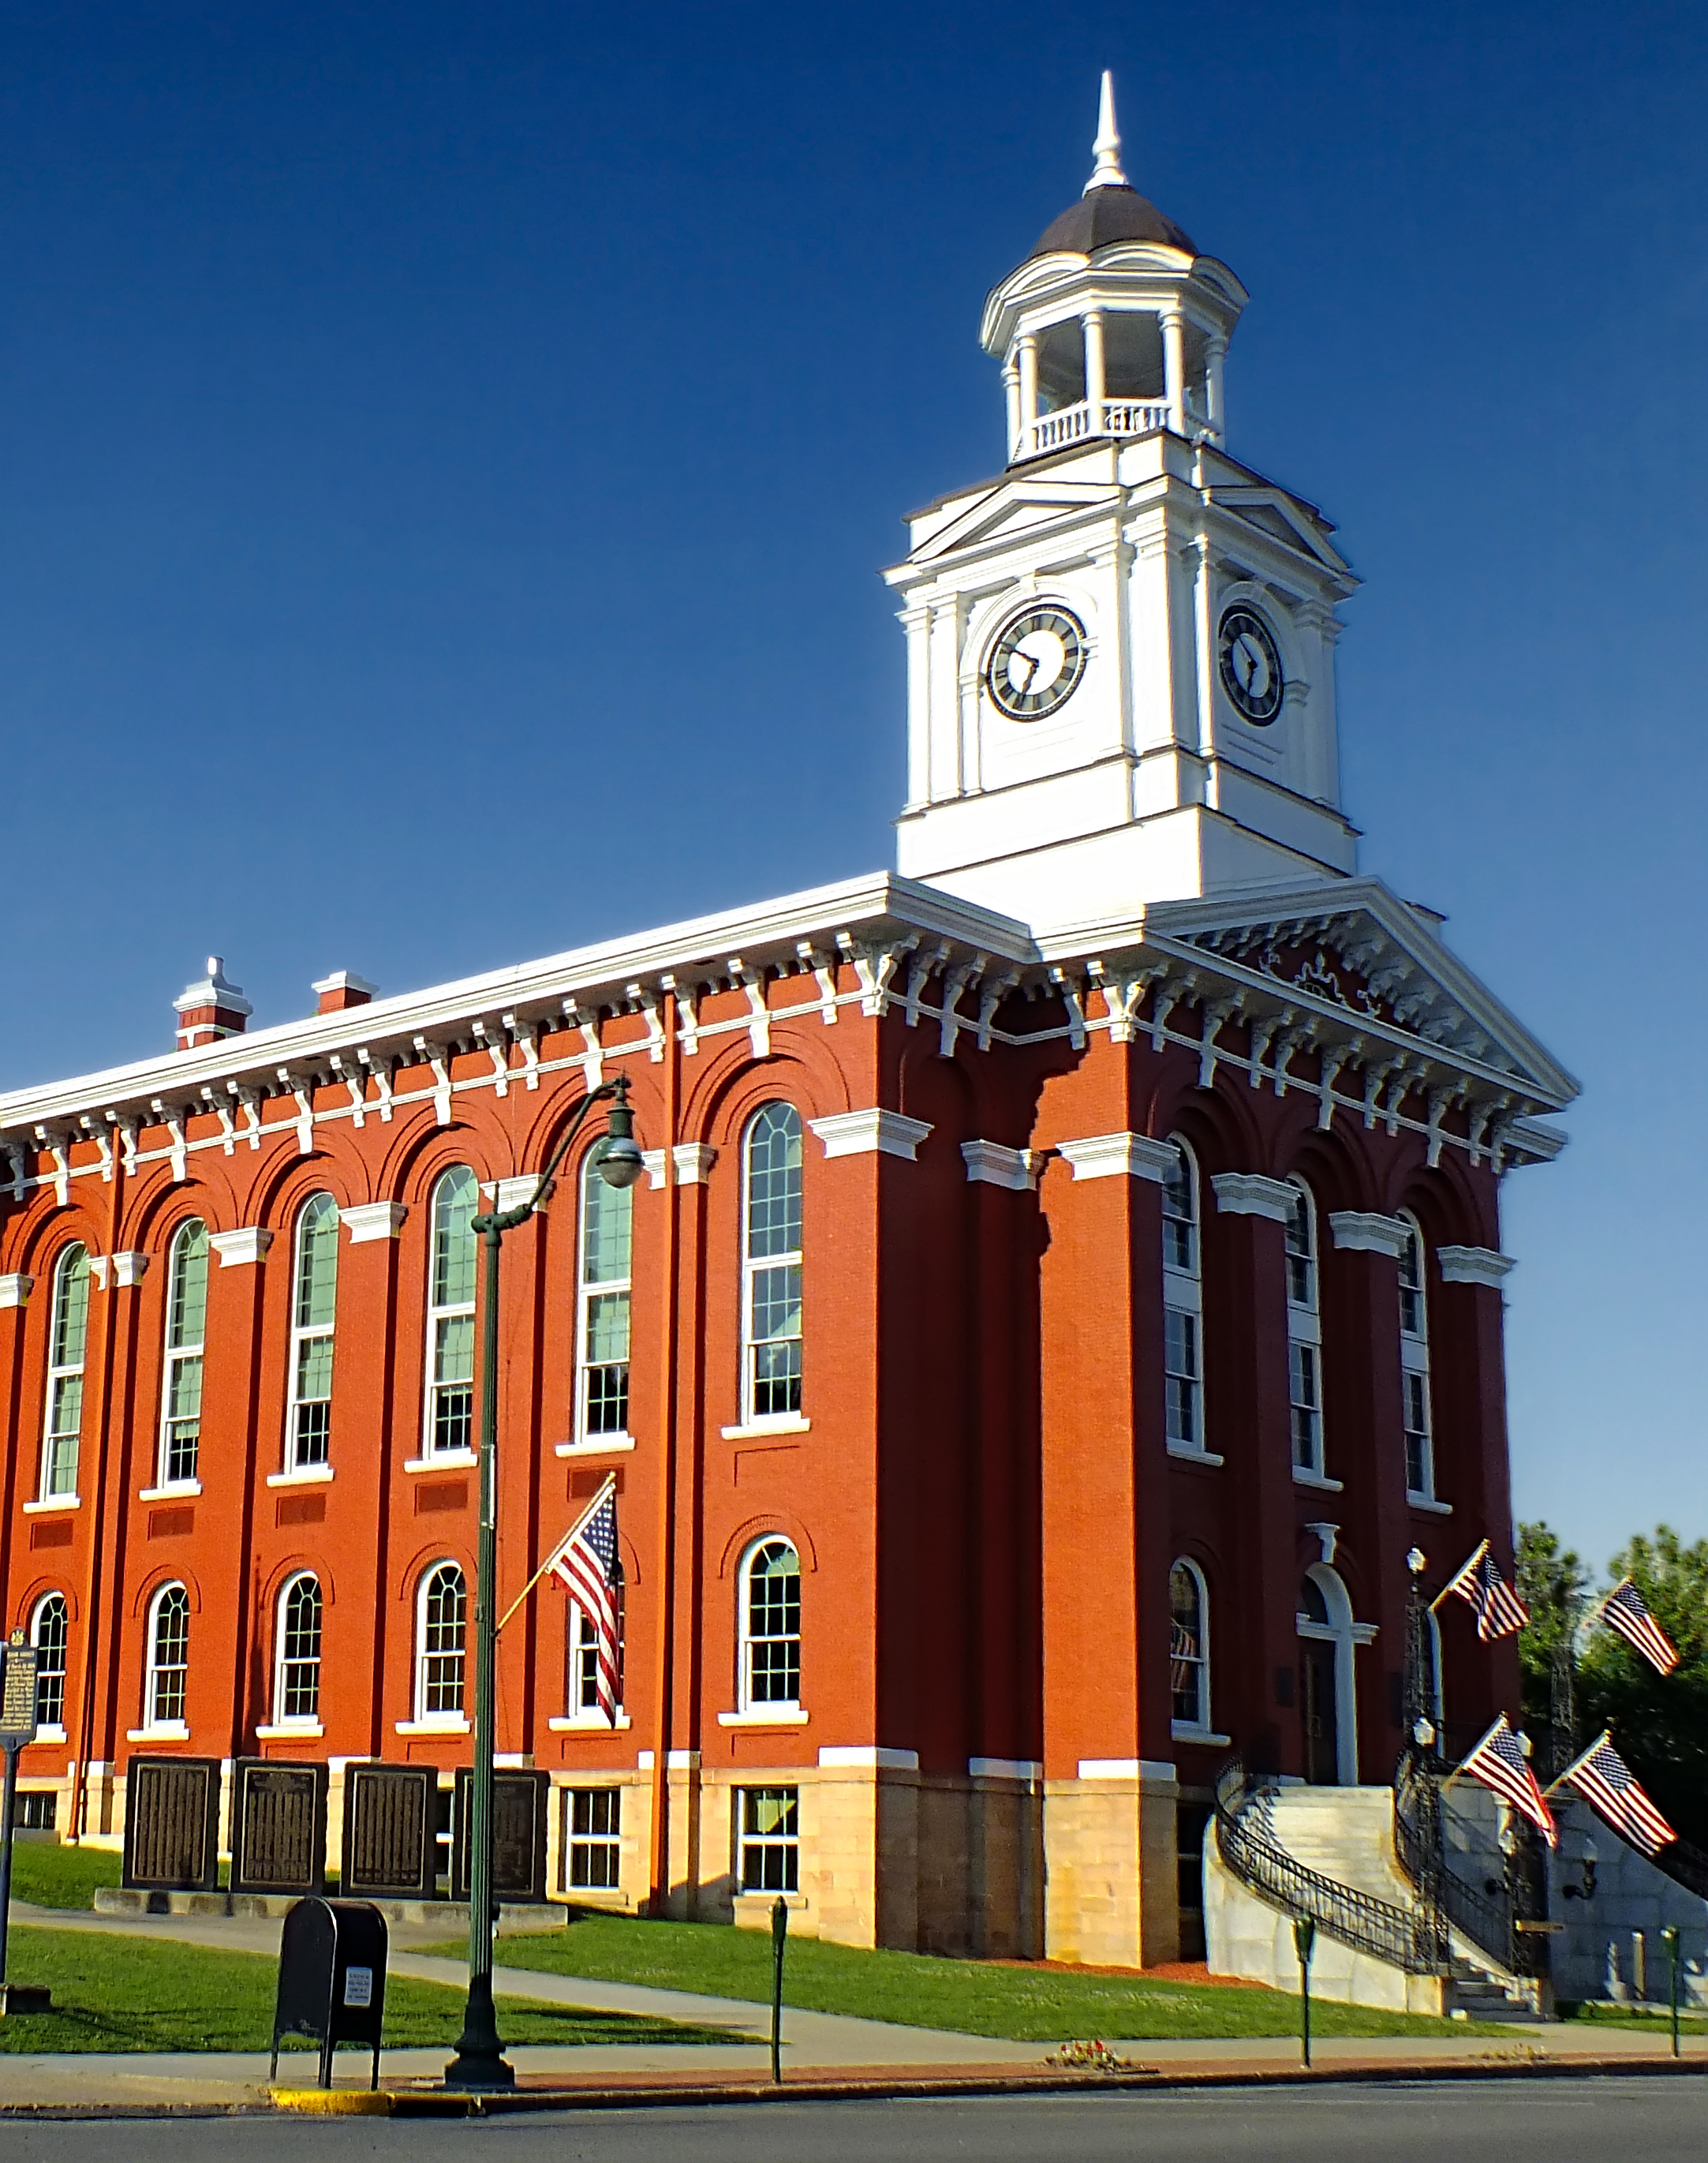
architecture, road, street, building, downtown, tower, landmark, facade, church, brick, place of worship, creativecommons, pennsylvaniawilds, pennsylvania, usroute322, jeffersoncounty, courthouse, pa28, brookville, paroute28